Brian Copeland

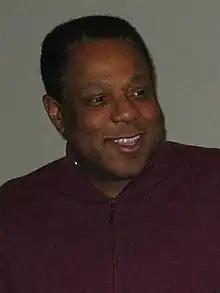
Brian Copeland in 2009

Brian Copeland (born 1964) is an American actor, comedian, radio talk show host, playwright and author based in the San Francisco Bay Area.